LeTort Spring Run Nature Trail

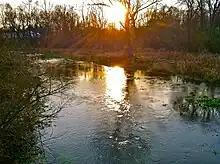
Letort Run stream

The Letort Spring Run Nature Trail (LSRNT) is a rail trail in Carlisle, Pennsylvania. The trail stretches between Carlisle Borough's Letort Park and a trailhead approximately south at South Spring Garden Street. It parallels and twice crosses the Letort Spring Run, a limestone stream nationally recognized for its role in fly fishing heritage. The trail is an expression of the Letort Regional Authority's mission to promote appreciation of the Letort, as well as to protect the stream, greenway, and watershed from degradation.